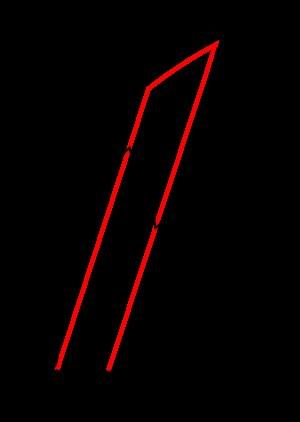
La déformation plastique est la déformation irréversible d'un objet ; elle se produit par un réarrangement de la position relative des atomes, ou plus généralement des éléments constitutifs du matériau.